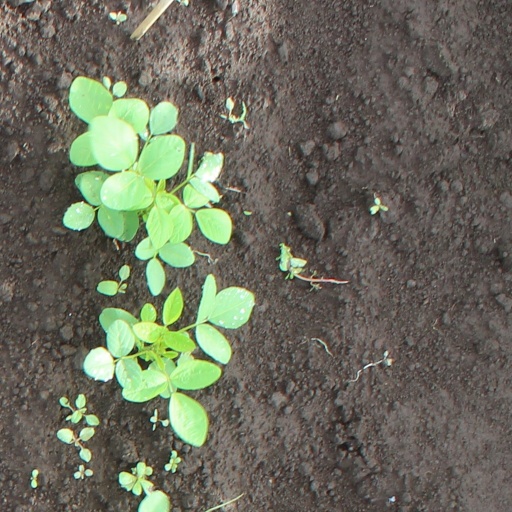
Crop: soybean